Birth control in the United States

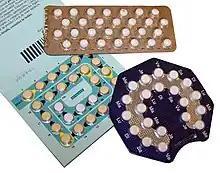
Birth control pills

Also in 1965, 26 states prohibited birth control for unmarried women. In 1967 Boston University students petitioned Bill Baird to challenge Massachusetts's stringent "Crimes Against Chastity, Decency, Morality and Good Order" law. On April 6, 1967, he gave a speech to 1,500 students and others at Boston University on abortion and birth control. He gave a female student one condom and a package of contraceptive foam. Baird was arrested and convicted as a felon, facing up to ten years in jail. He spent three months in Boston's Charles Street Jail. During his challenge to the Massachusetts law, the Planned Parenthood League of Massachusetts stated that "there is nothing to be gained by court action of this kind. The only way to remove the limitations remaining in the law is through the legislative process." Despite this opposition, Baird fought for five years until "Eisenstadt v. Baird" legalized birth control for all Americans on March 22, 1972. "Eisenstadt v. Baird", a landmark right to privacy decision, became the foundation for such cases as "Roe v. Wade" and the 2003 gay rights victory "Lawrence v. Texas".